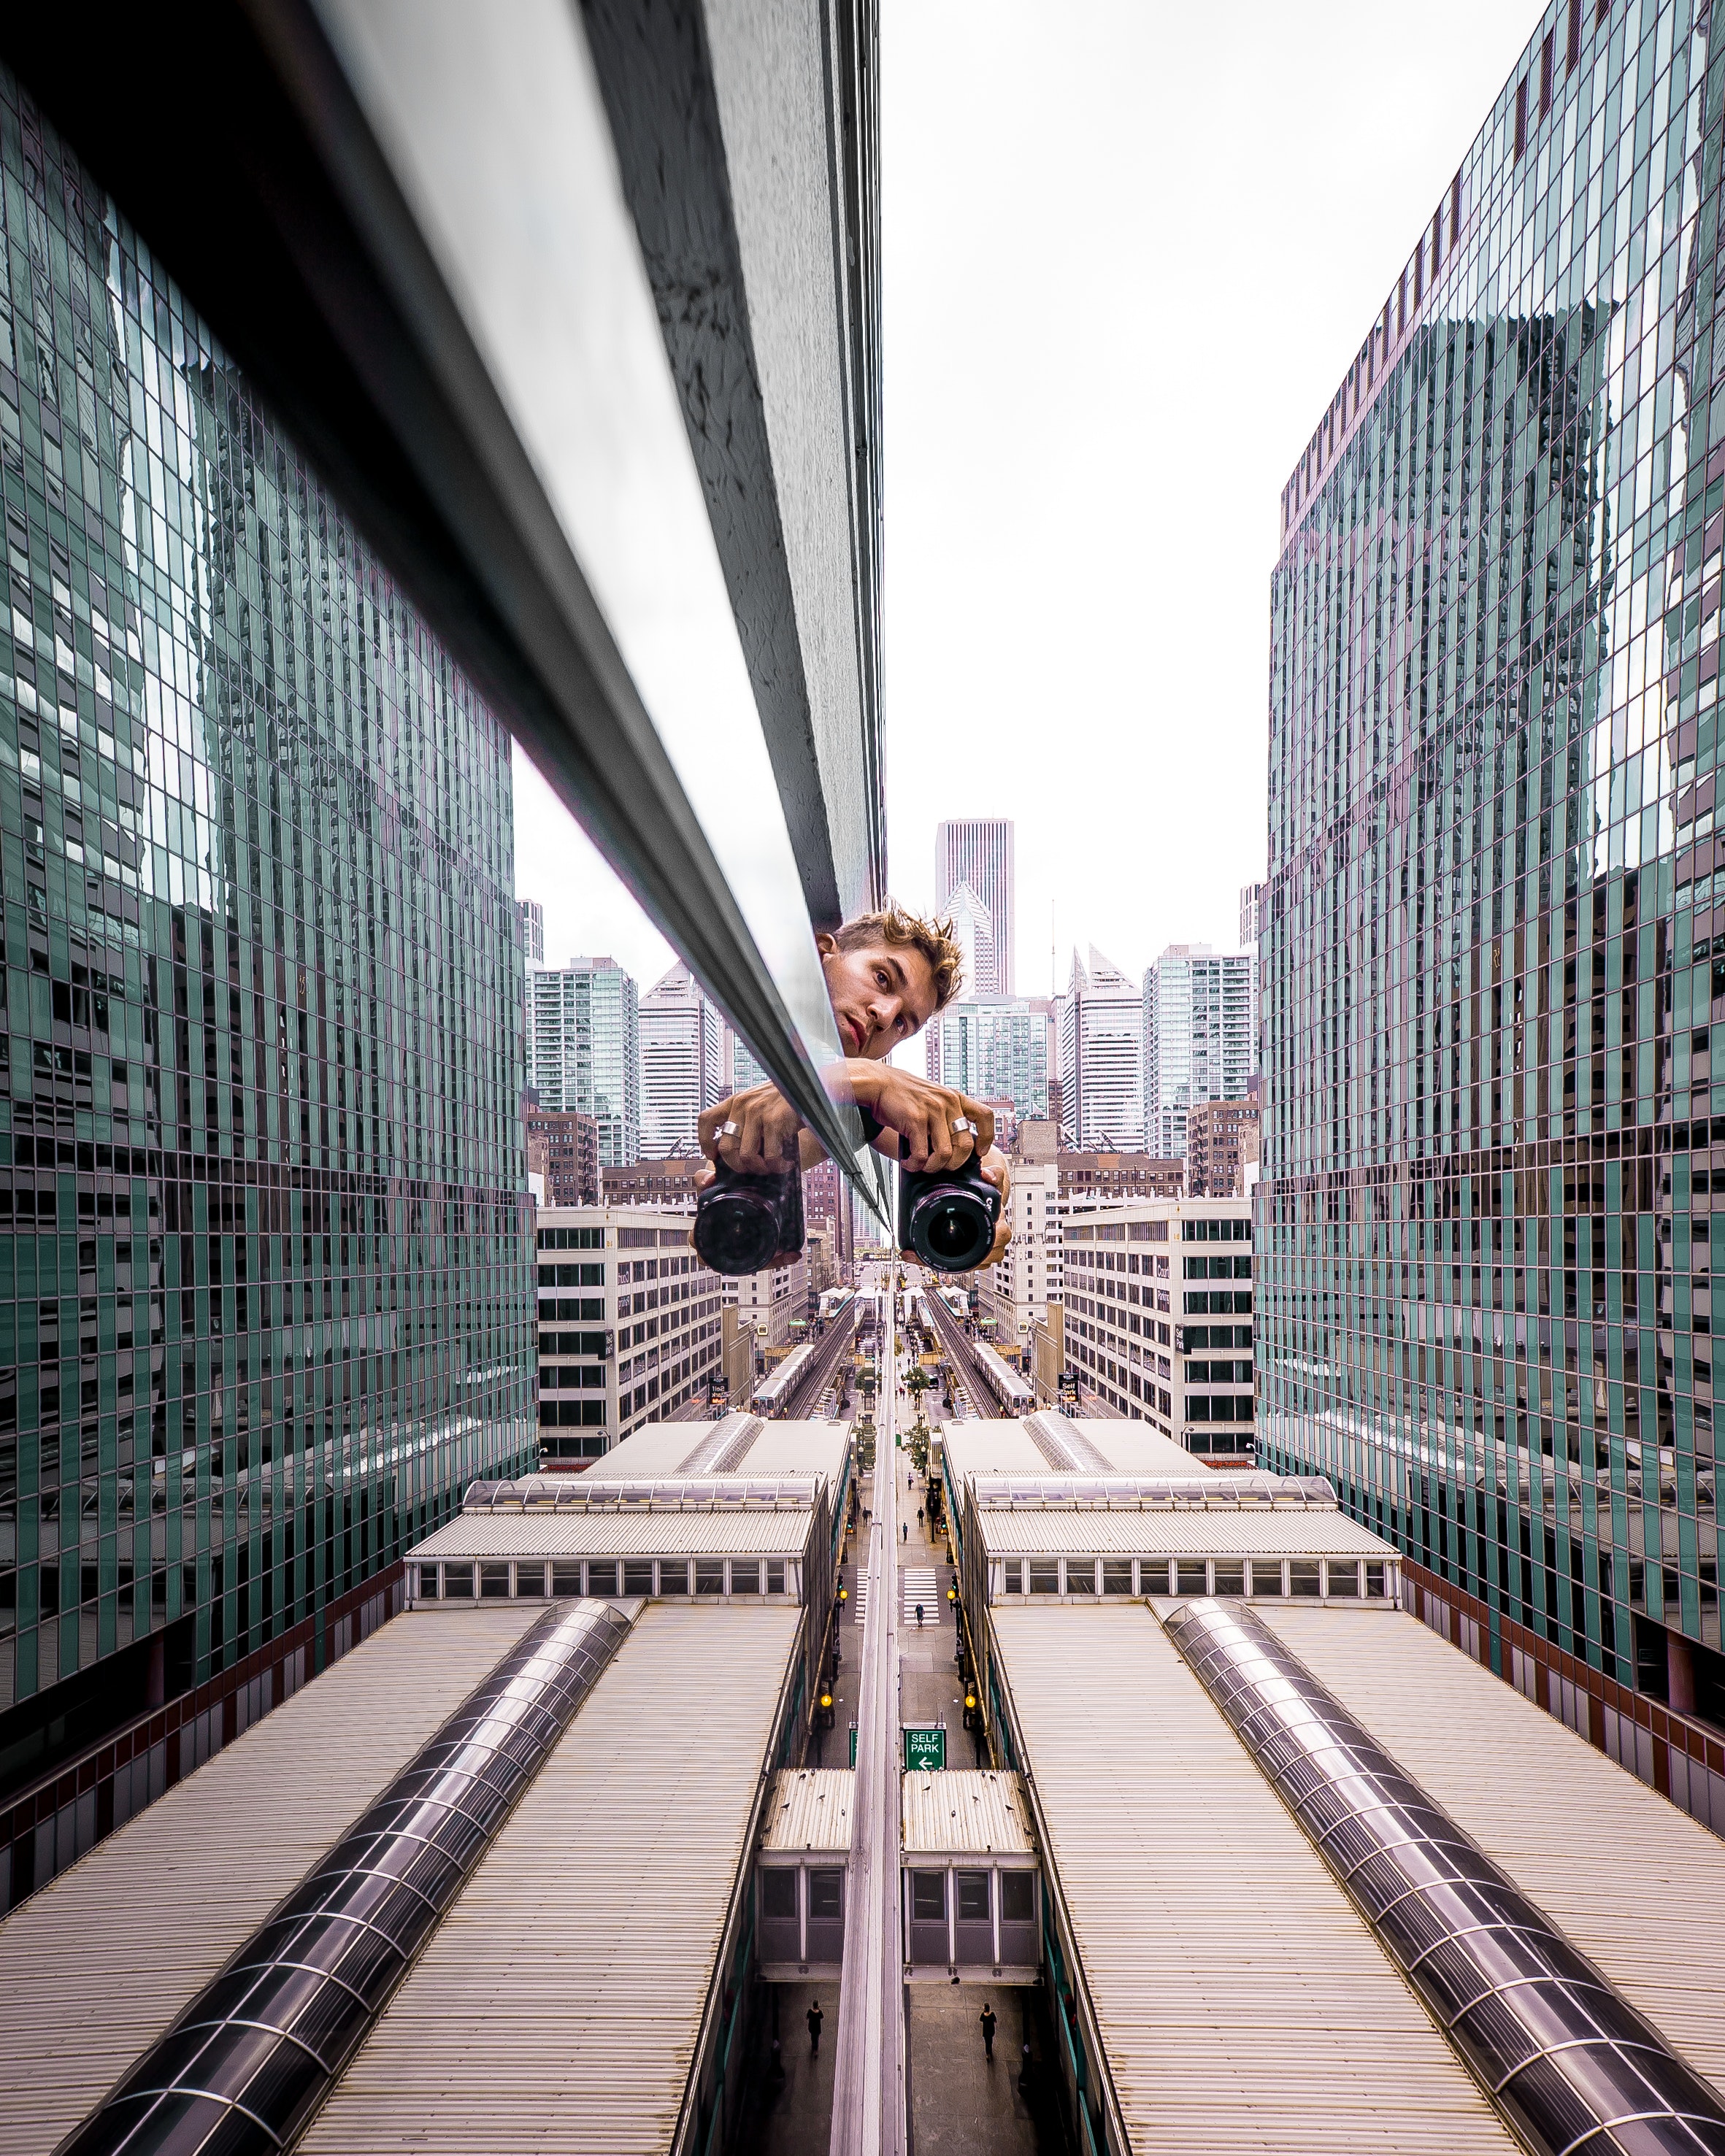
urban area, architecture, metropolitan area, metropolis, line, bridge, city, building, dress, skyscraper, photography, symmetry, walkway, tower block, nonbuilding structure, downtown, skyway